Prussian S 6

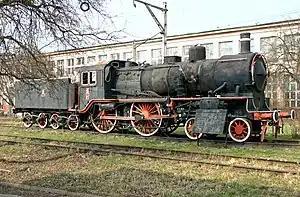
Pd 5-17

The Prussian S 6 (later DRG Class 13.10–12) was a class of German steam locomotive with a 4-4-0 wheel arrangement operated by the Prussian state railways for express train services.